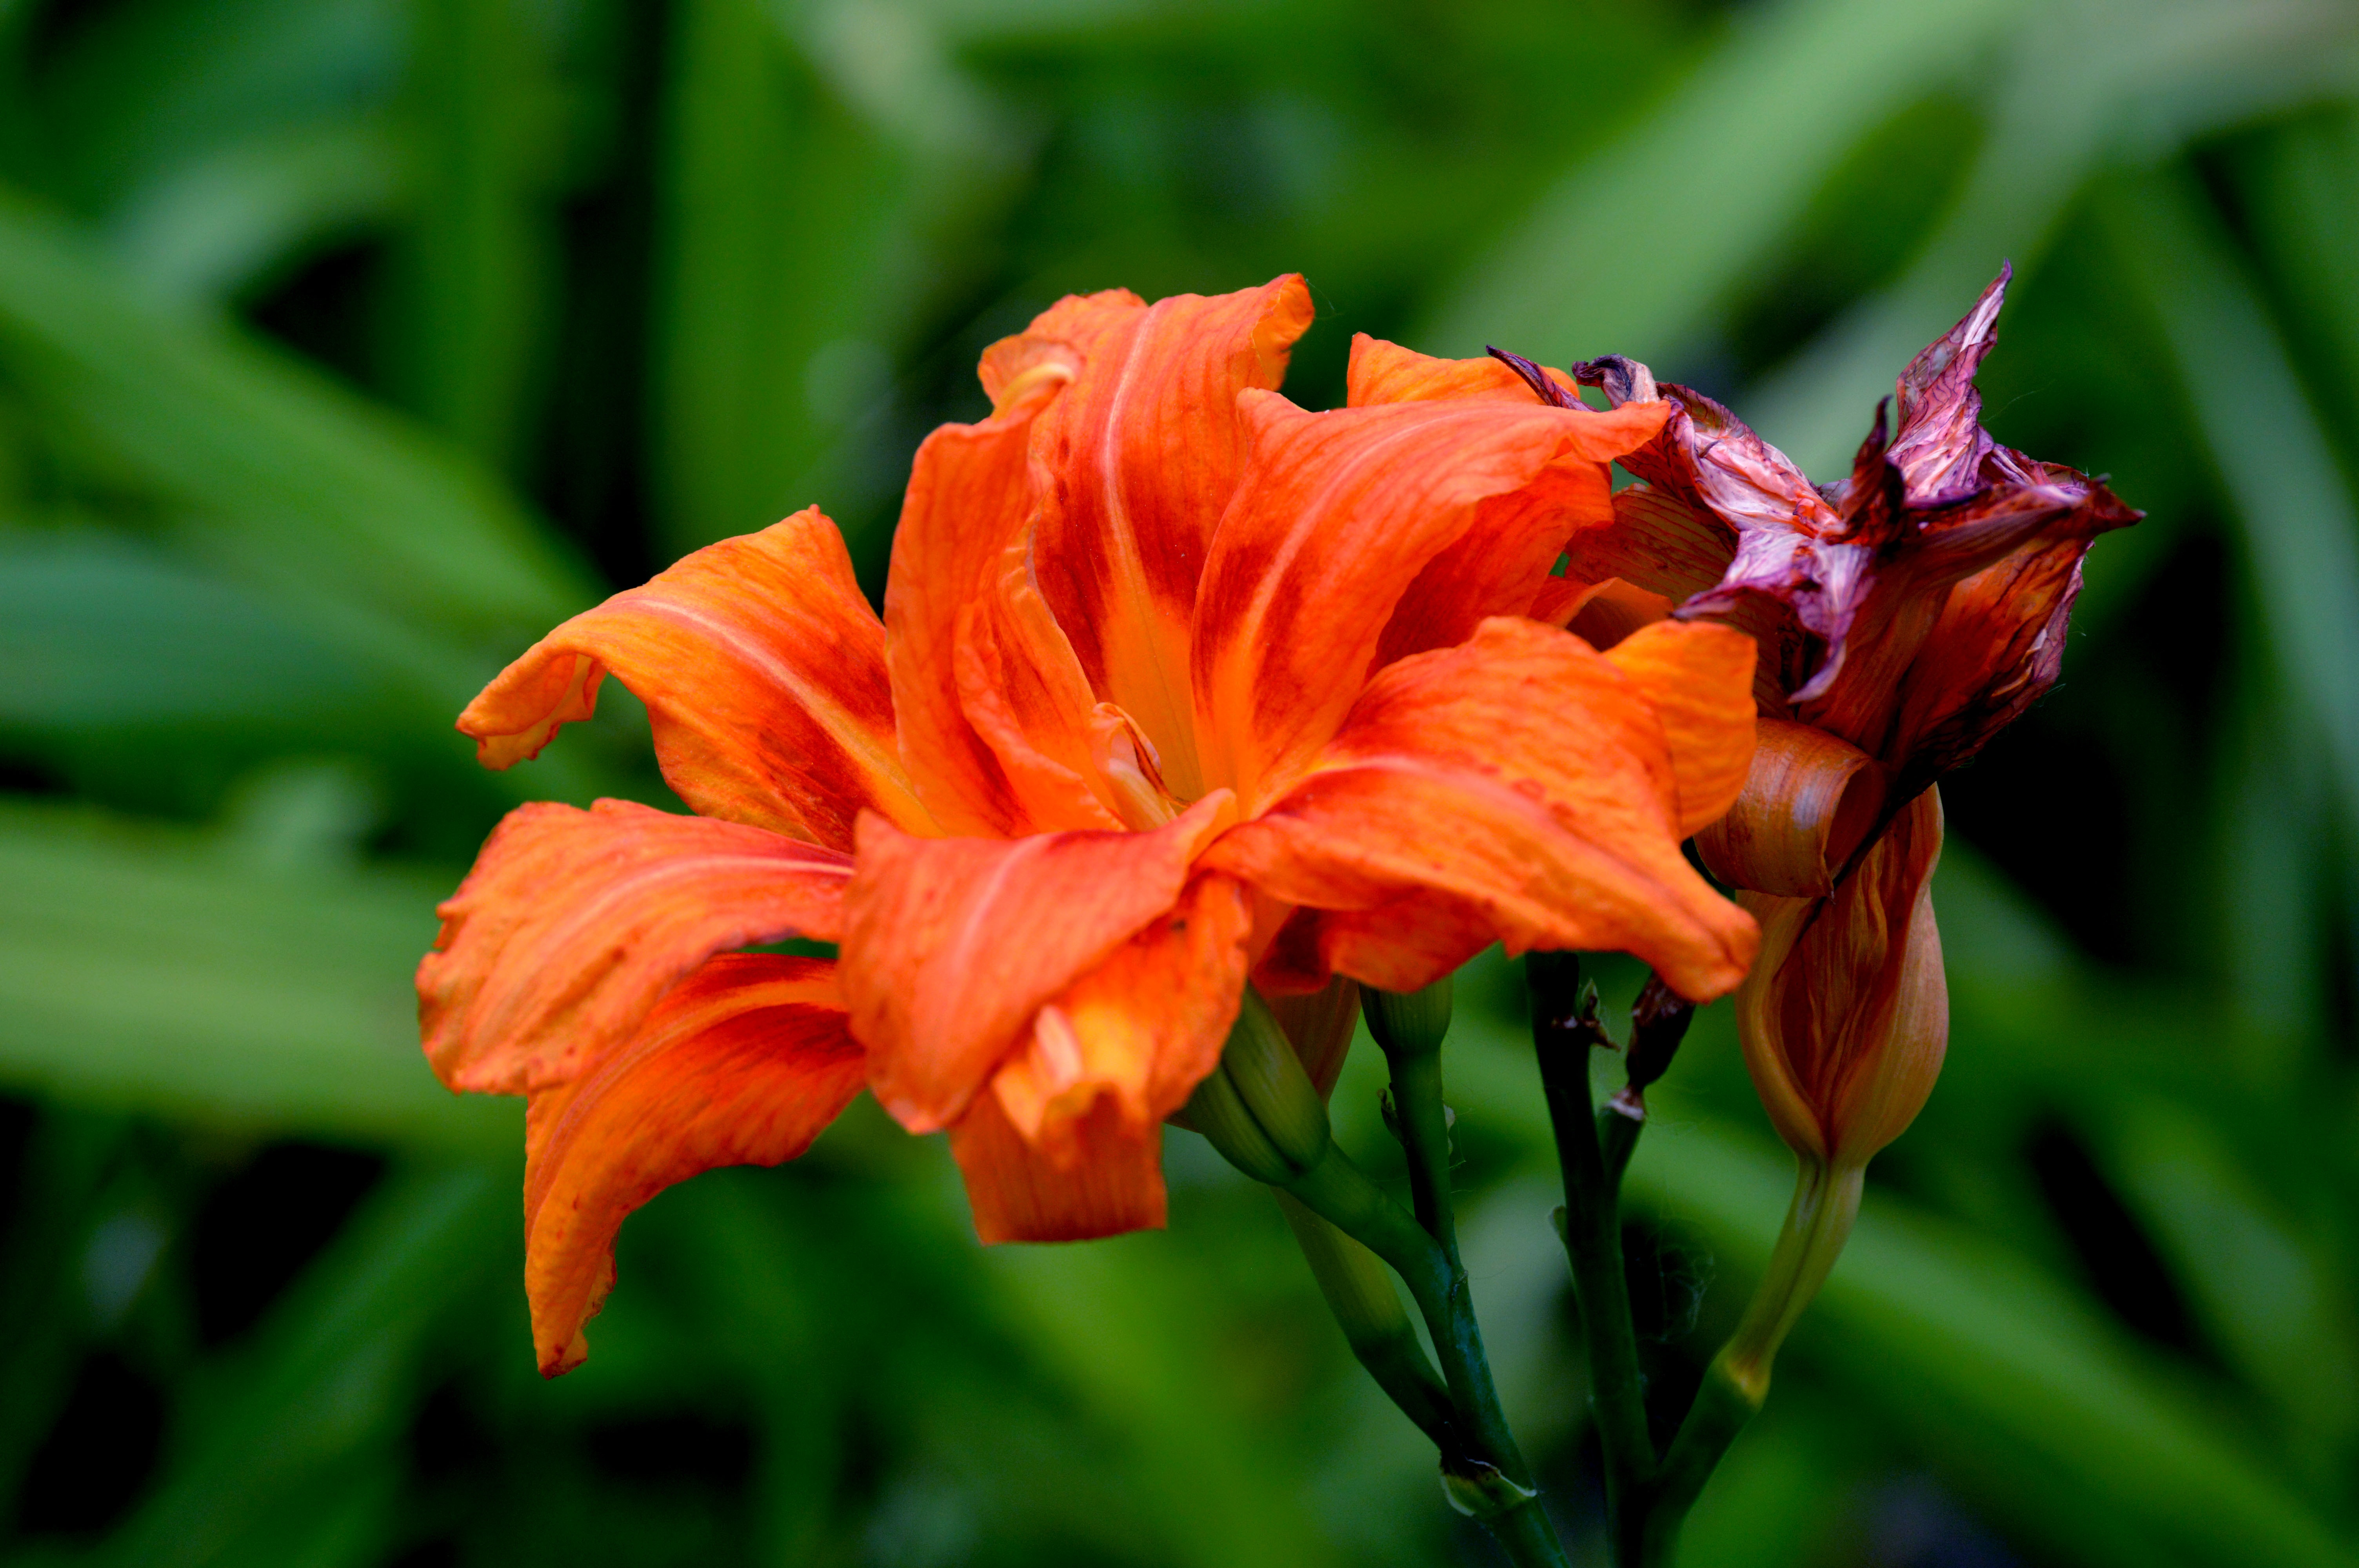
plant, leaf, flower, petal, botany, flora, daylily, macro photography, flowering plant, orange lily, plant stem, land plant